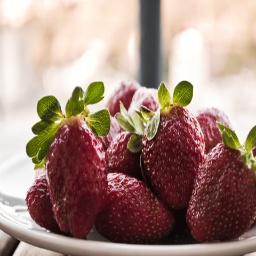
Label: strawberry